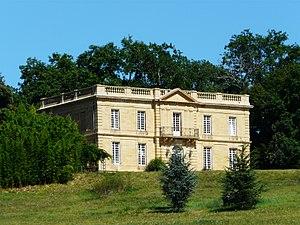
Le château du Gard au lieu-dit Fontcabrol, Calviac-en-Périgord, Dordogne, France.
Calviac-en-Périgord est une commune française située dans le département de la Dordogne, en région Nouvelle-Aquitaine.